Yushutai station

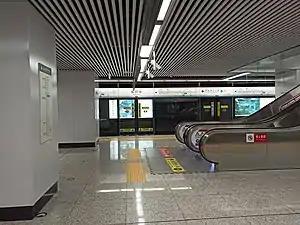

Yushutai is a station on Line 9 of the Shenyang Metro. The station opened on 25 May 2019.